Mercedes-Benz W105

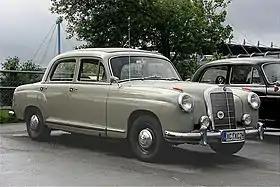
Mercedes-Benz 219 (W105)

The Mercedes-Benz W105 was a four-door executive car manufactured by Daimler-Benz from 1956 to 1959 and marketed as the Mercedes-Benz Typ(e) 219.